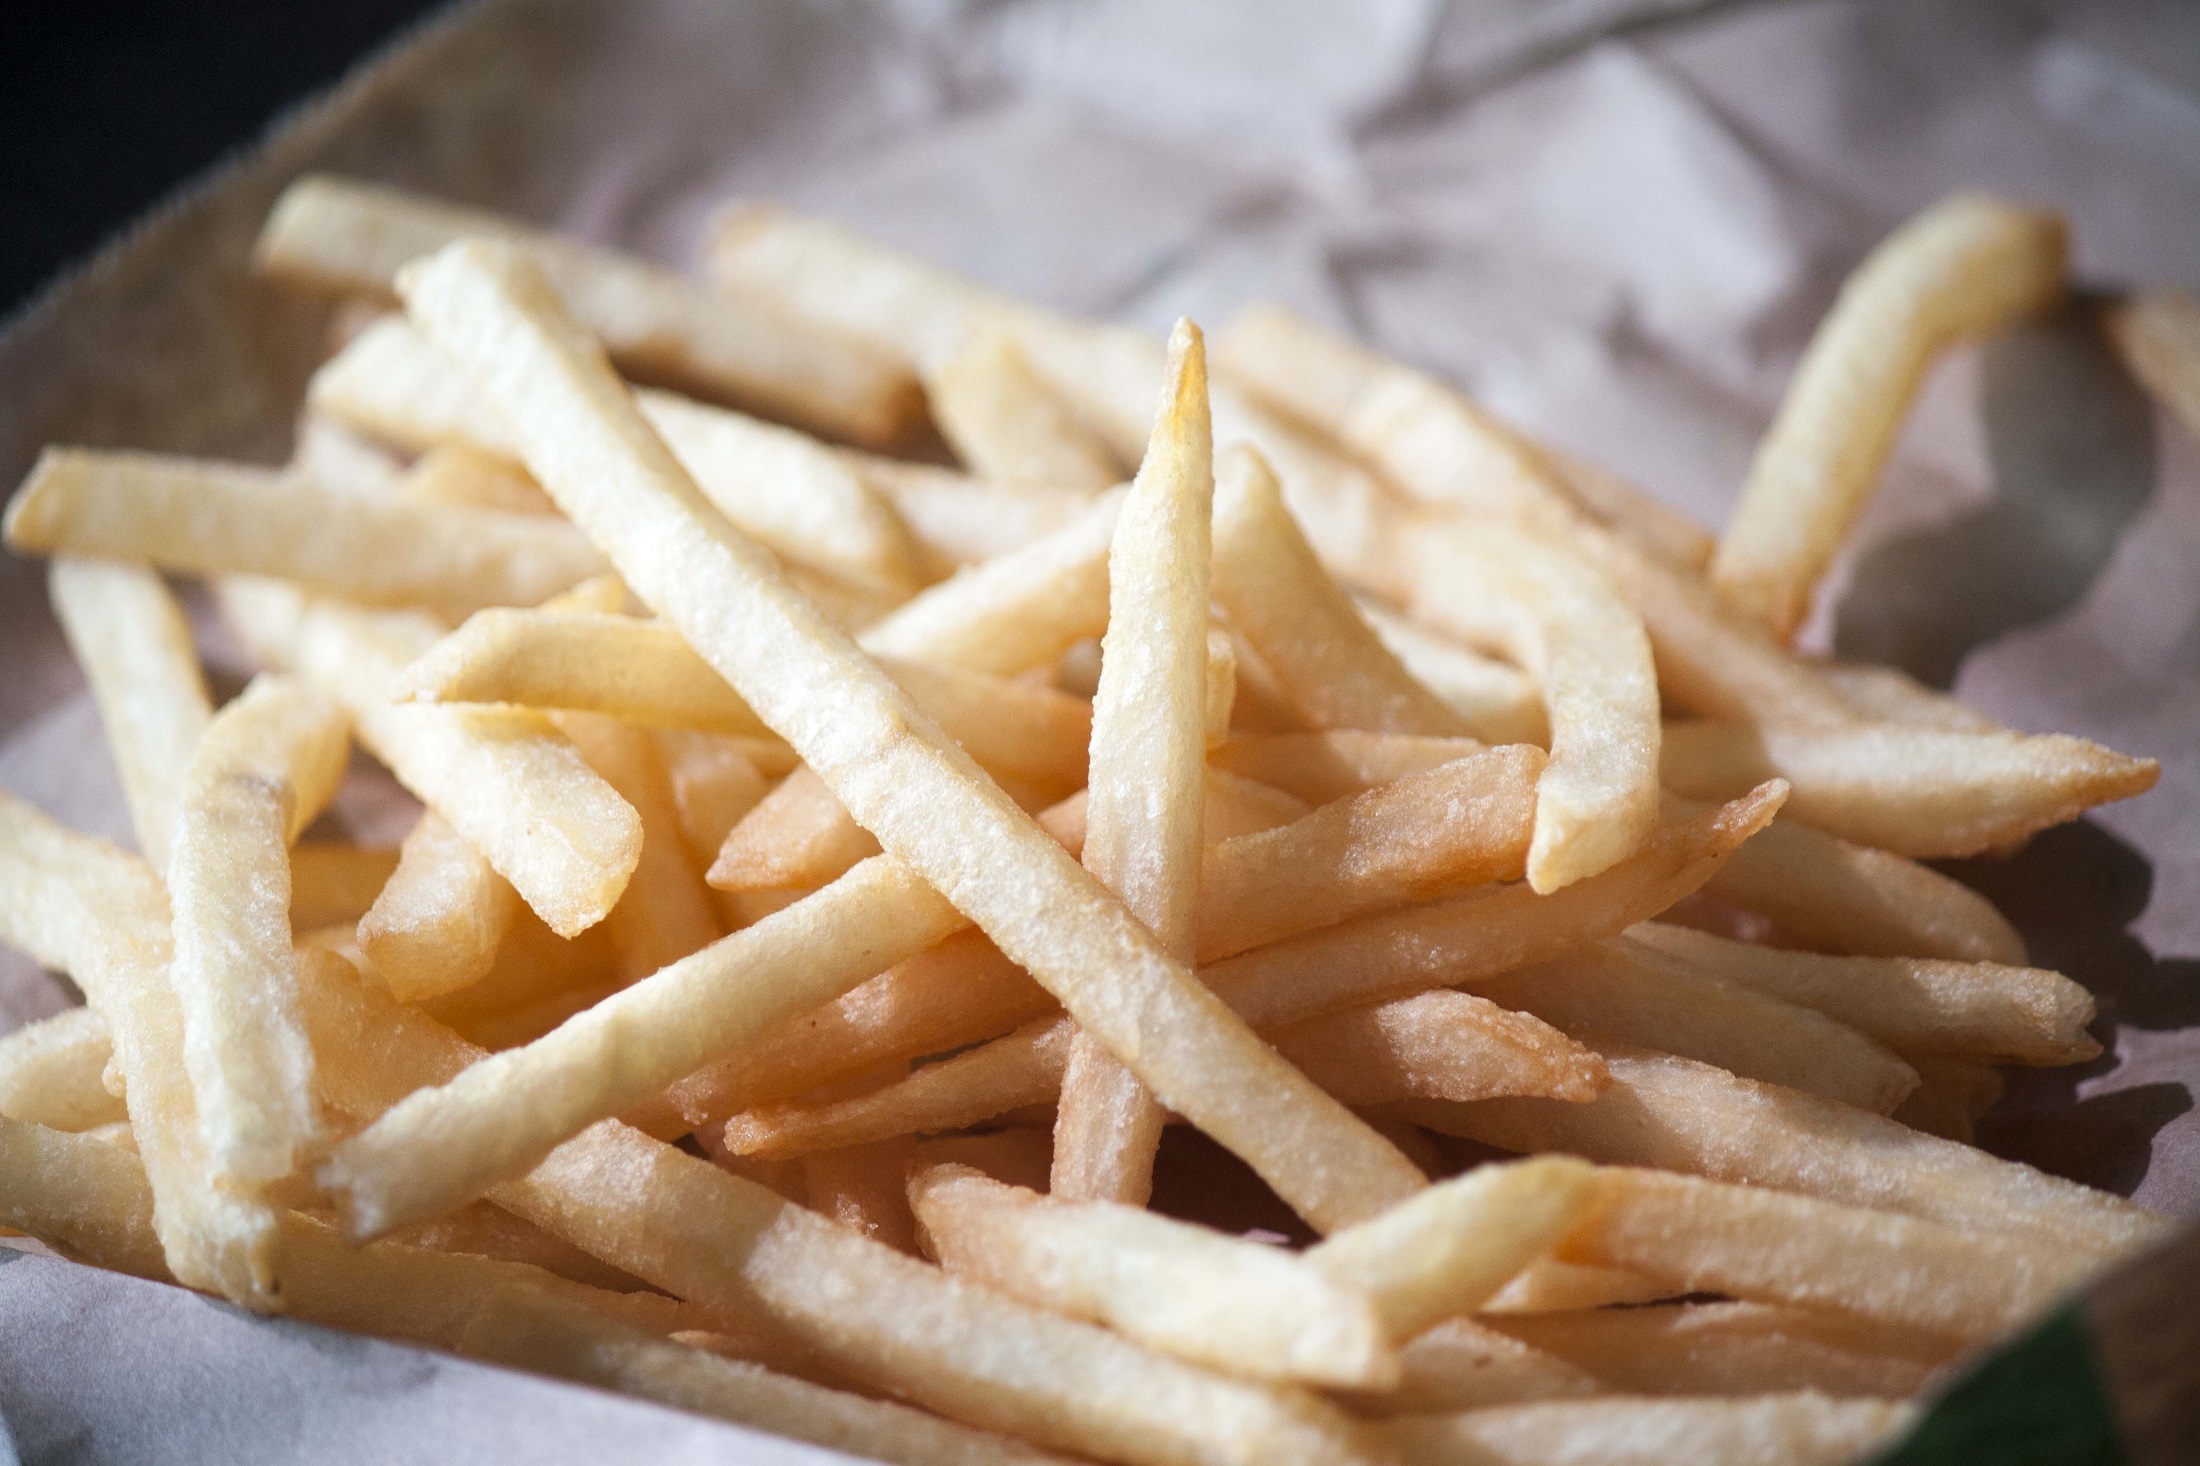
pile, dish, meal, food, produce, macro, junk, snack, fast food, cuisine, close up, fried, cooked, fat, tasty, fry, icon, potatoes, french fries, cholesterol, junk food, fattening, side dish, snack food